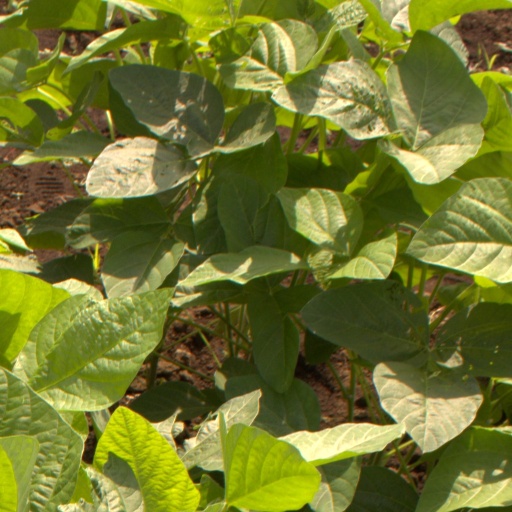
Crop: soybean